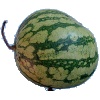
Label: Watermelon 1